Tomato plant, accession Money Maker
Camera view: bottom (45 deg); turntable rotation: 60 degrees
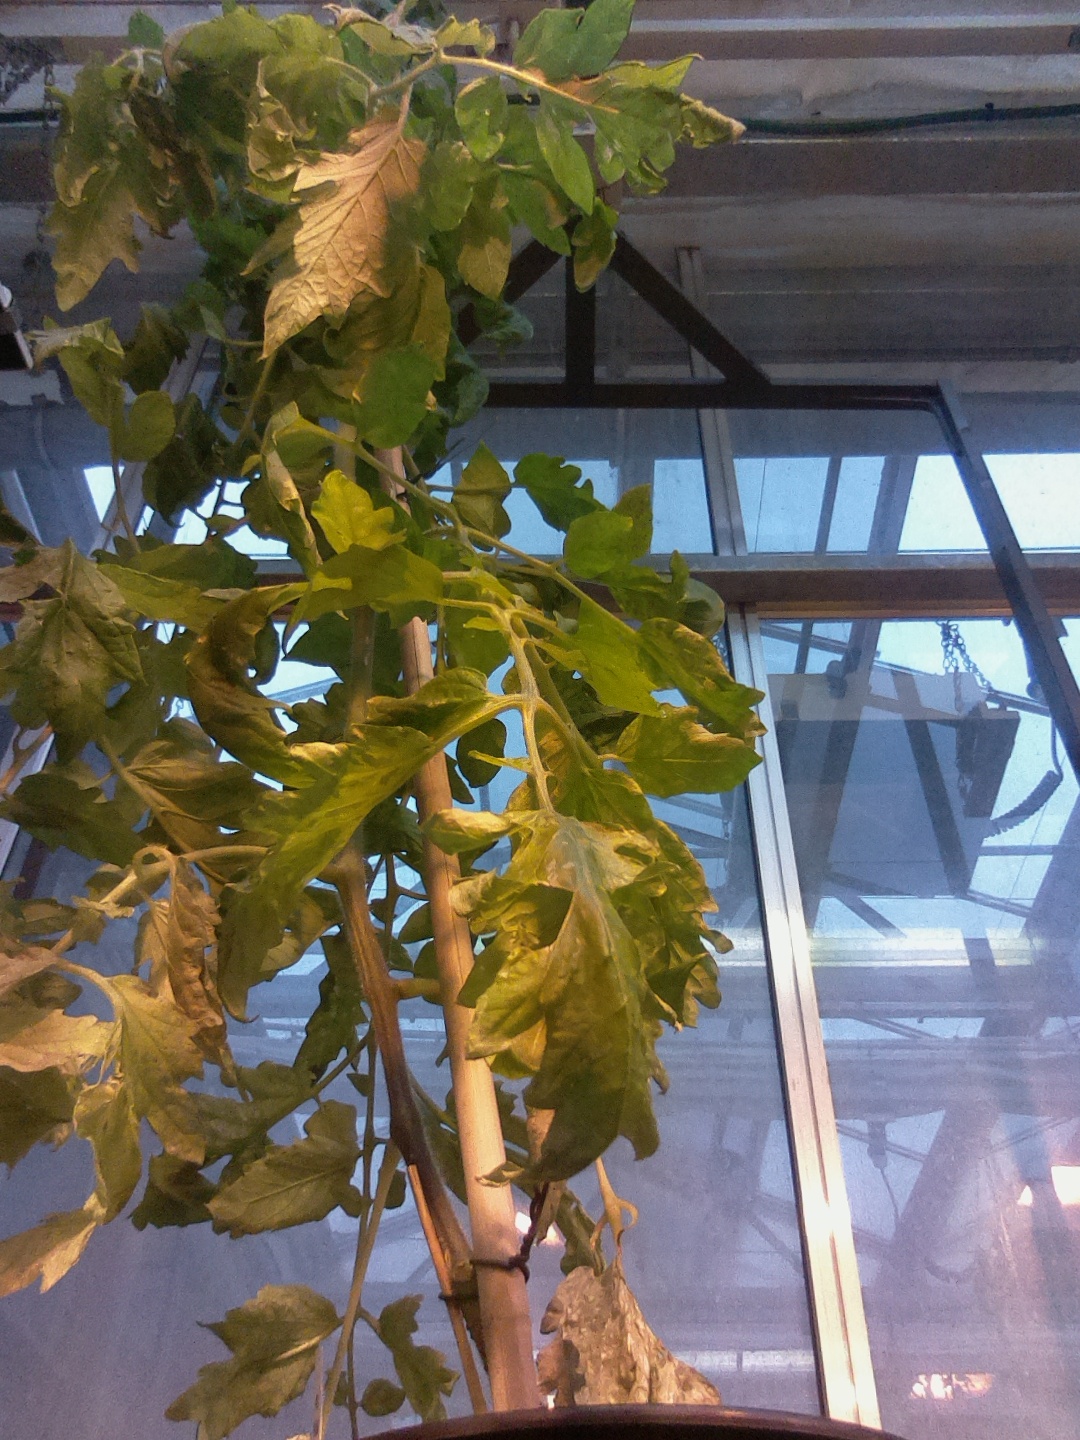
BBCH growth stage 71: 10%-20% of final fruit size